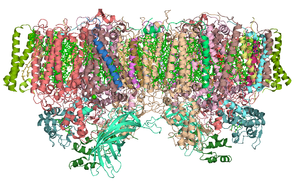
Le photosystème II est une oxydoréductase qui catalyse la réaction :